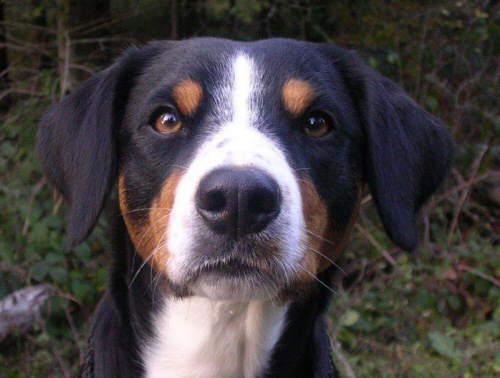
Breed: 221-n000055-EntleBucher